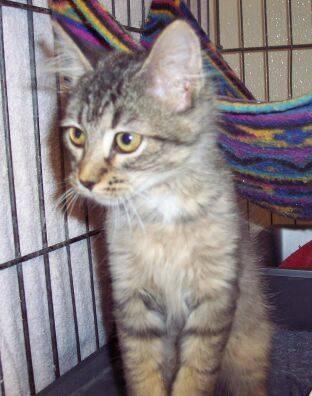
cat